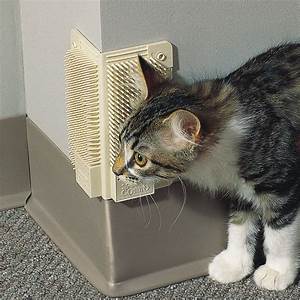
Label: cat